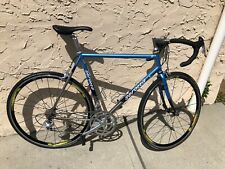
Vehicle type: Bikes